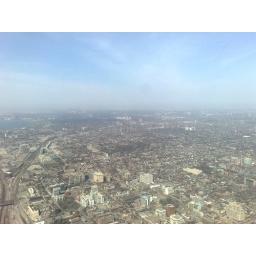
in the sky pod on cn tower